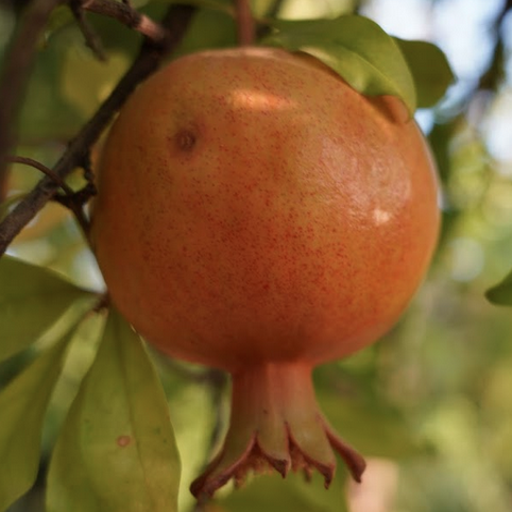
Label: Healthy